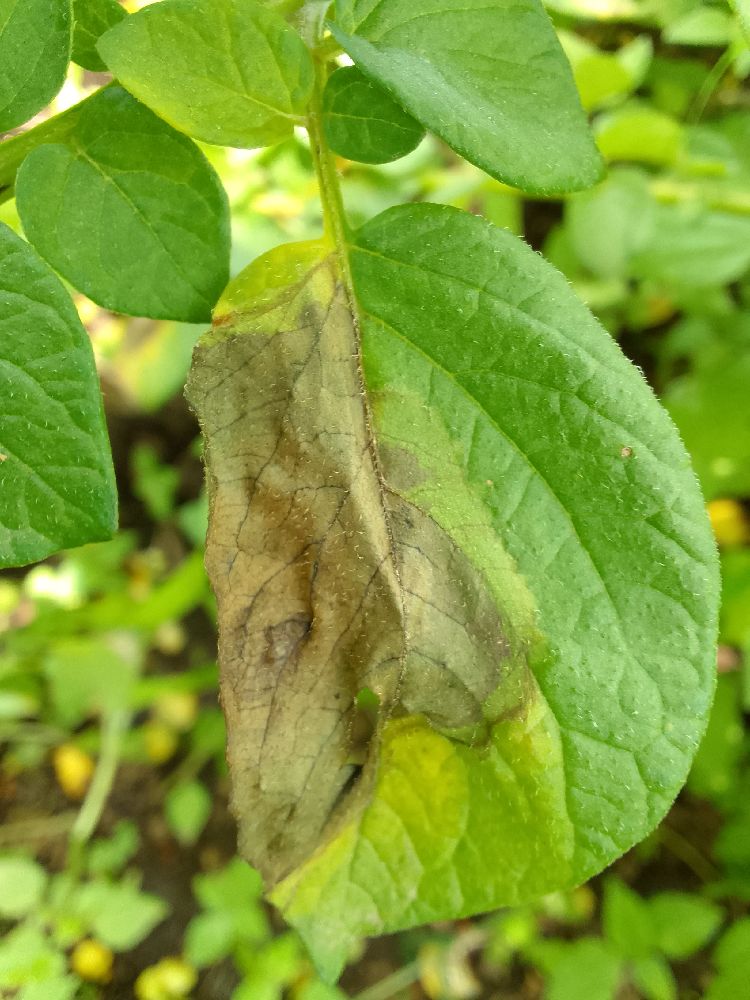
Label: Late blight